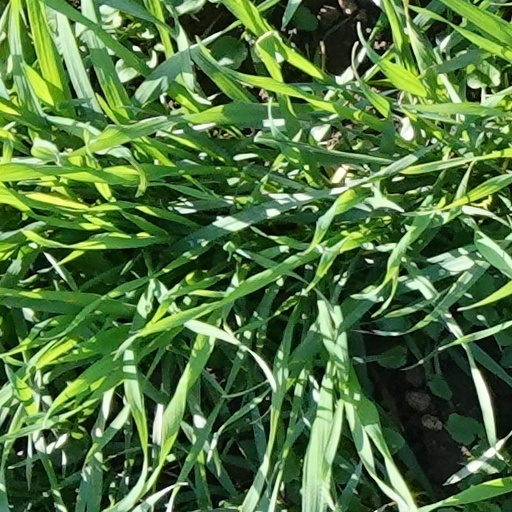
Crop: wheat